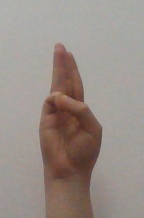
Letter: thaa